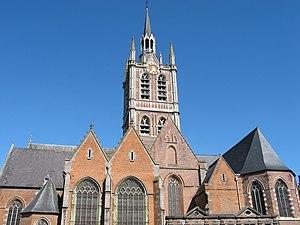
Enghien (Belgique), l'église St-Nicolas de Smyrne (XIV/XIXe siècle).